Sara Mearns

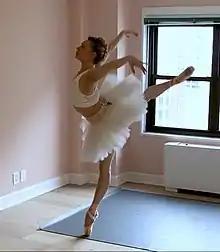
Sara Mearns dances for Swans for Relief in May 2020

Sara Ann Mearns (born 19 January 1986) is an American ballet dancer. She is a principal dancer at New York City Ballet.